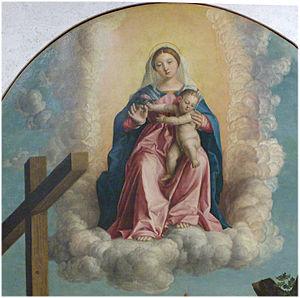
L'art de la Renaissance ou Renaissance artistique est une composante importante de la période de la Renaissance du renouveau humaniste de la littérature, des arts, et des sciences qui se produisit en Europe au XVIᵉ siècle.